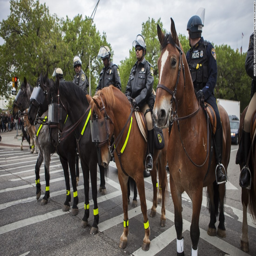
police on horseback block a street .